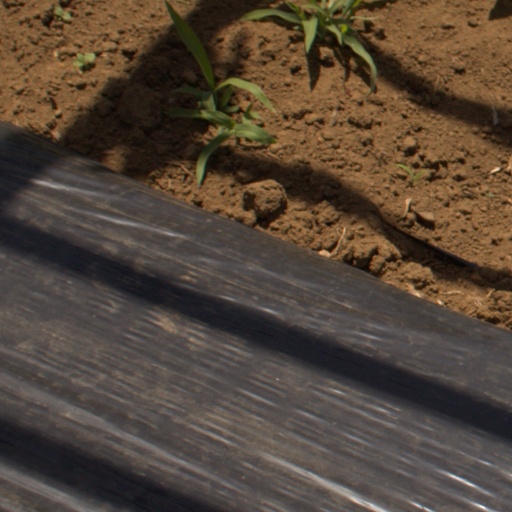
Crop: Jerusalem artichoke